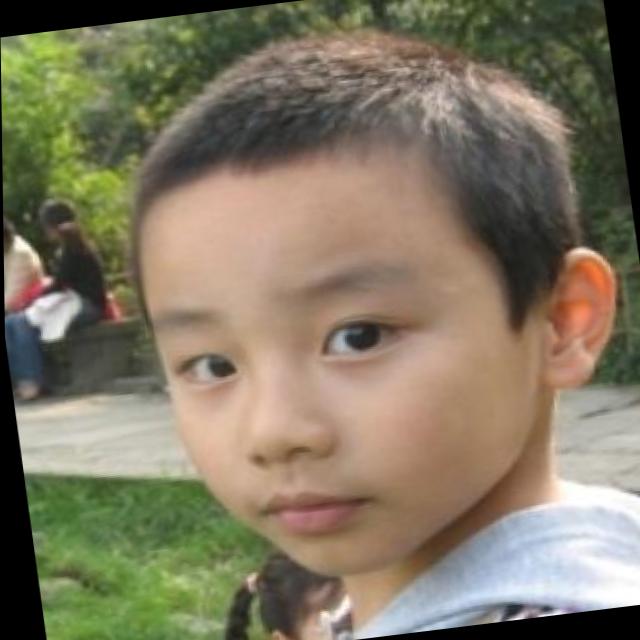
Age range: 0-12